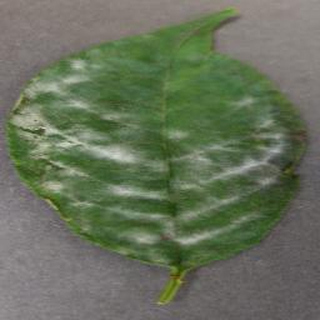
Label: cherry_powdery_mildew